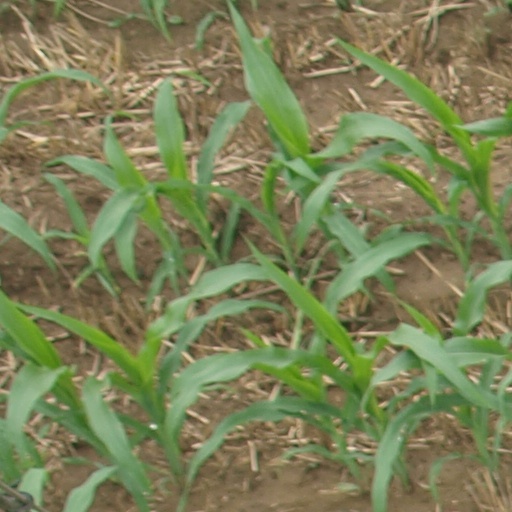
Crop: maize; corn